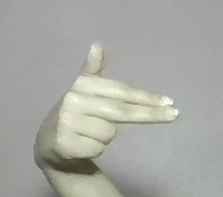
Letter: ghain